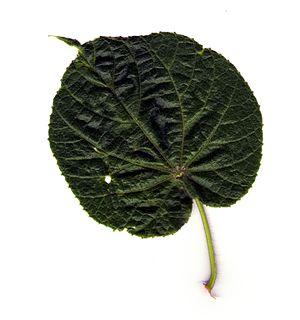
Dombeya est un genre d'arbres et arbustes à fleurs d'origine africaine et malgache.